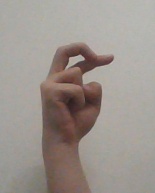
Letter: zay